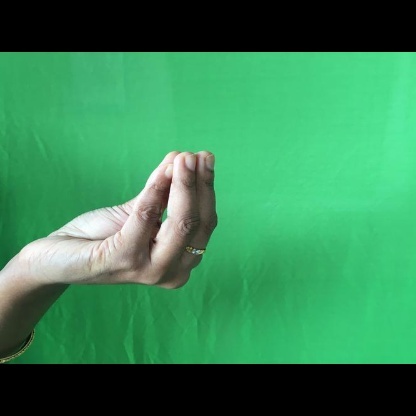
Mudra: Mukulam